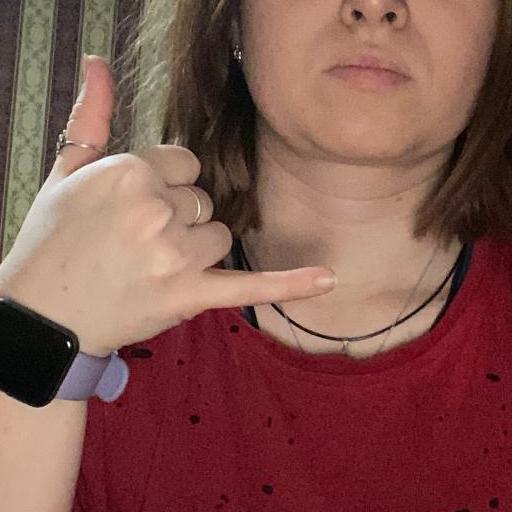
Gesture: call